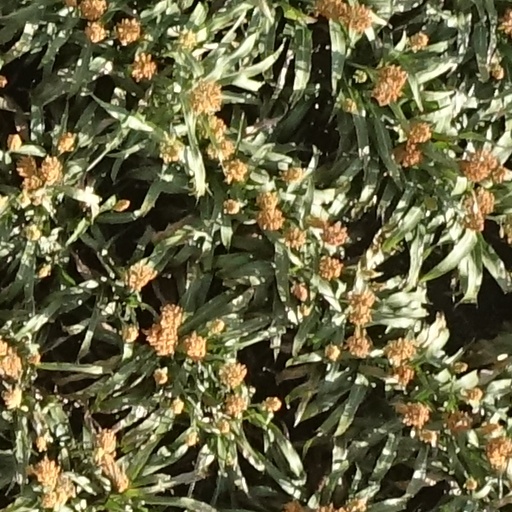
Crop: sorghum